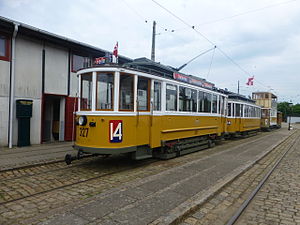
Sporvejsmuseet Skjoldenæsholm / Film- og tv-optagelser
KS 327 medvirkede som linje 14 i Den forunderlige kvanteverden.
Sporvejsmuseet Skjoldenæsholm er et museum for sporvogne og busser, der ligger ved herregården Skjoldenæsholm på Midtsjælland mellem Ringsted og Hvalsø. Museet blev indviet 26. maj 1978 og er efterfølgende blevet udbygget, så det i dag er et af de fem førende af sin art i verden. Museet anlægges og drives af ca. 150 frivillige medlemmer af Sporvejshistorisk Selskab, der også står for restaurering og vedligeholdelse.